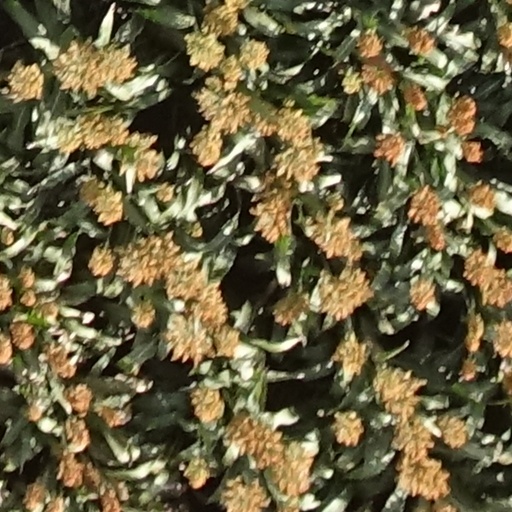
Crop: sorghum